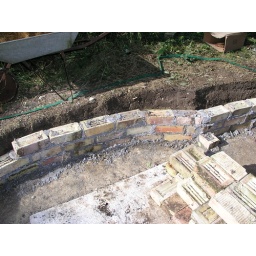
wall building day two: the view in the morning